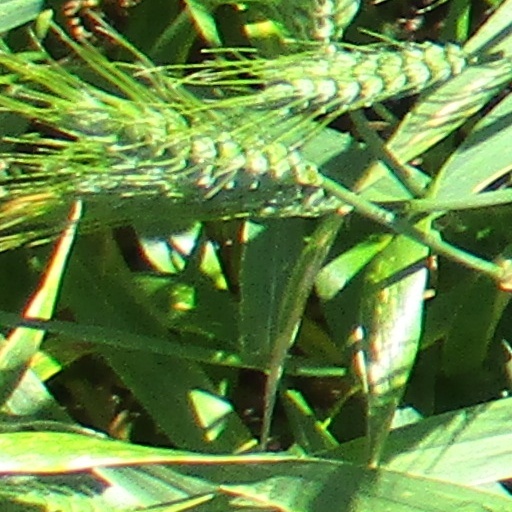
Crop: wheat